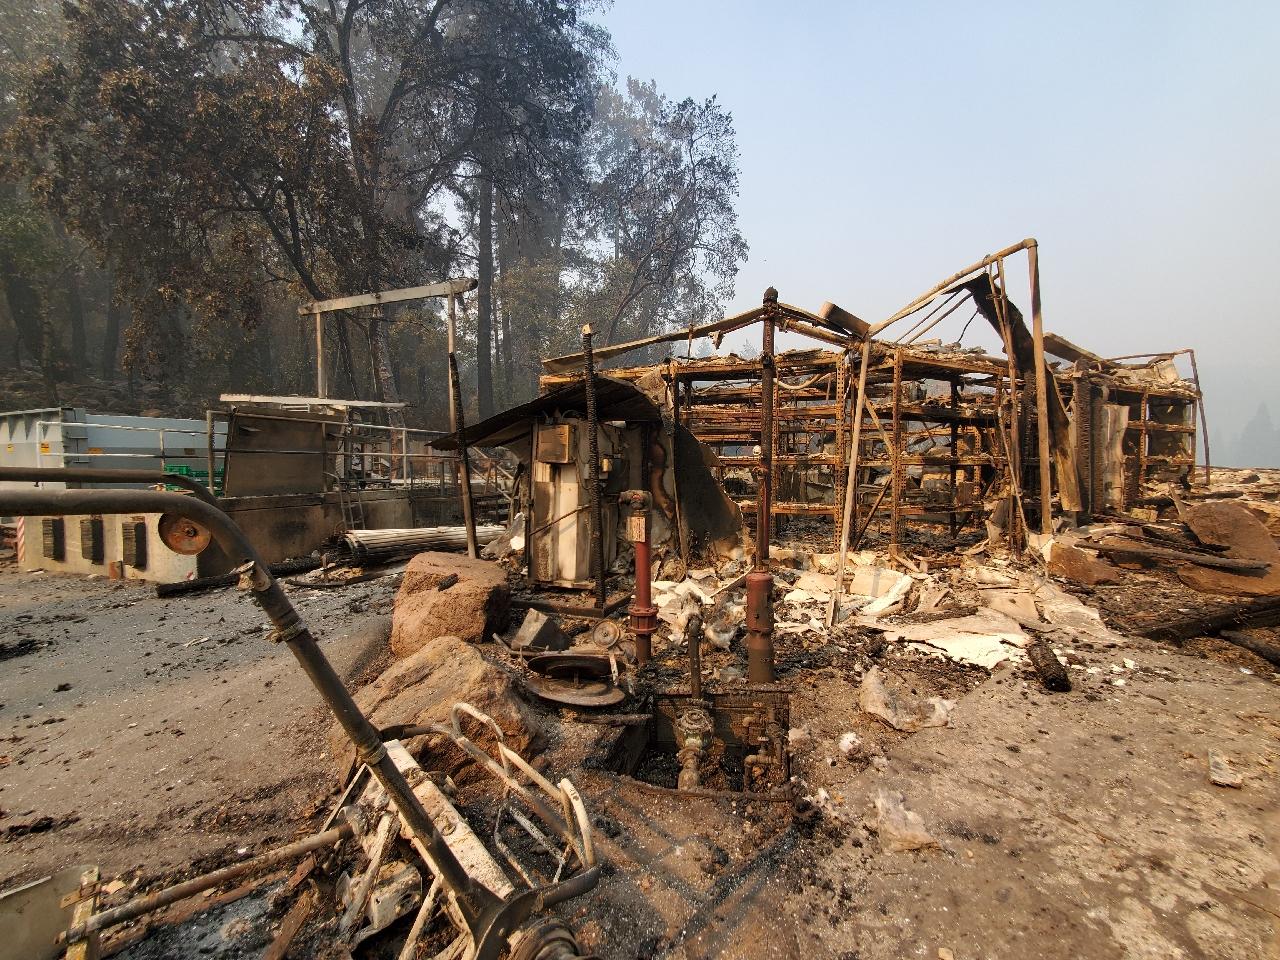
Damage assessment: destroyed